Geraint Wyn Davies

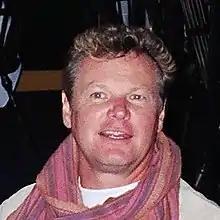
Davies in 2004

Geraint Wyn Davies (born 20 April 1957) is a British-American stage, film and television actor. Born in Wales and educated in Canada, he became a citizen of the United States on 13 June 2006, having been sworn in by then Associate Supreme Court Justice Ruth Bader Ginsburg. His most famous role as the vampire-turned police detective Nick Knight in the Canadian television series "Forever Knight".